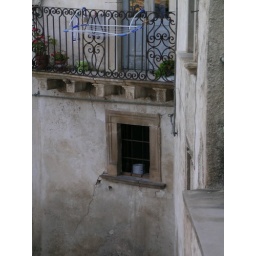
window underneath a balcony